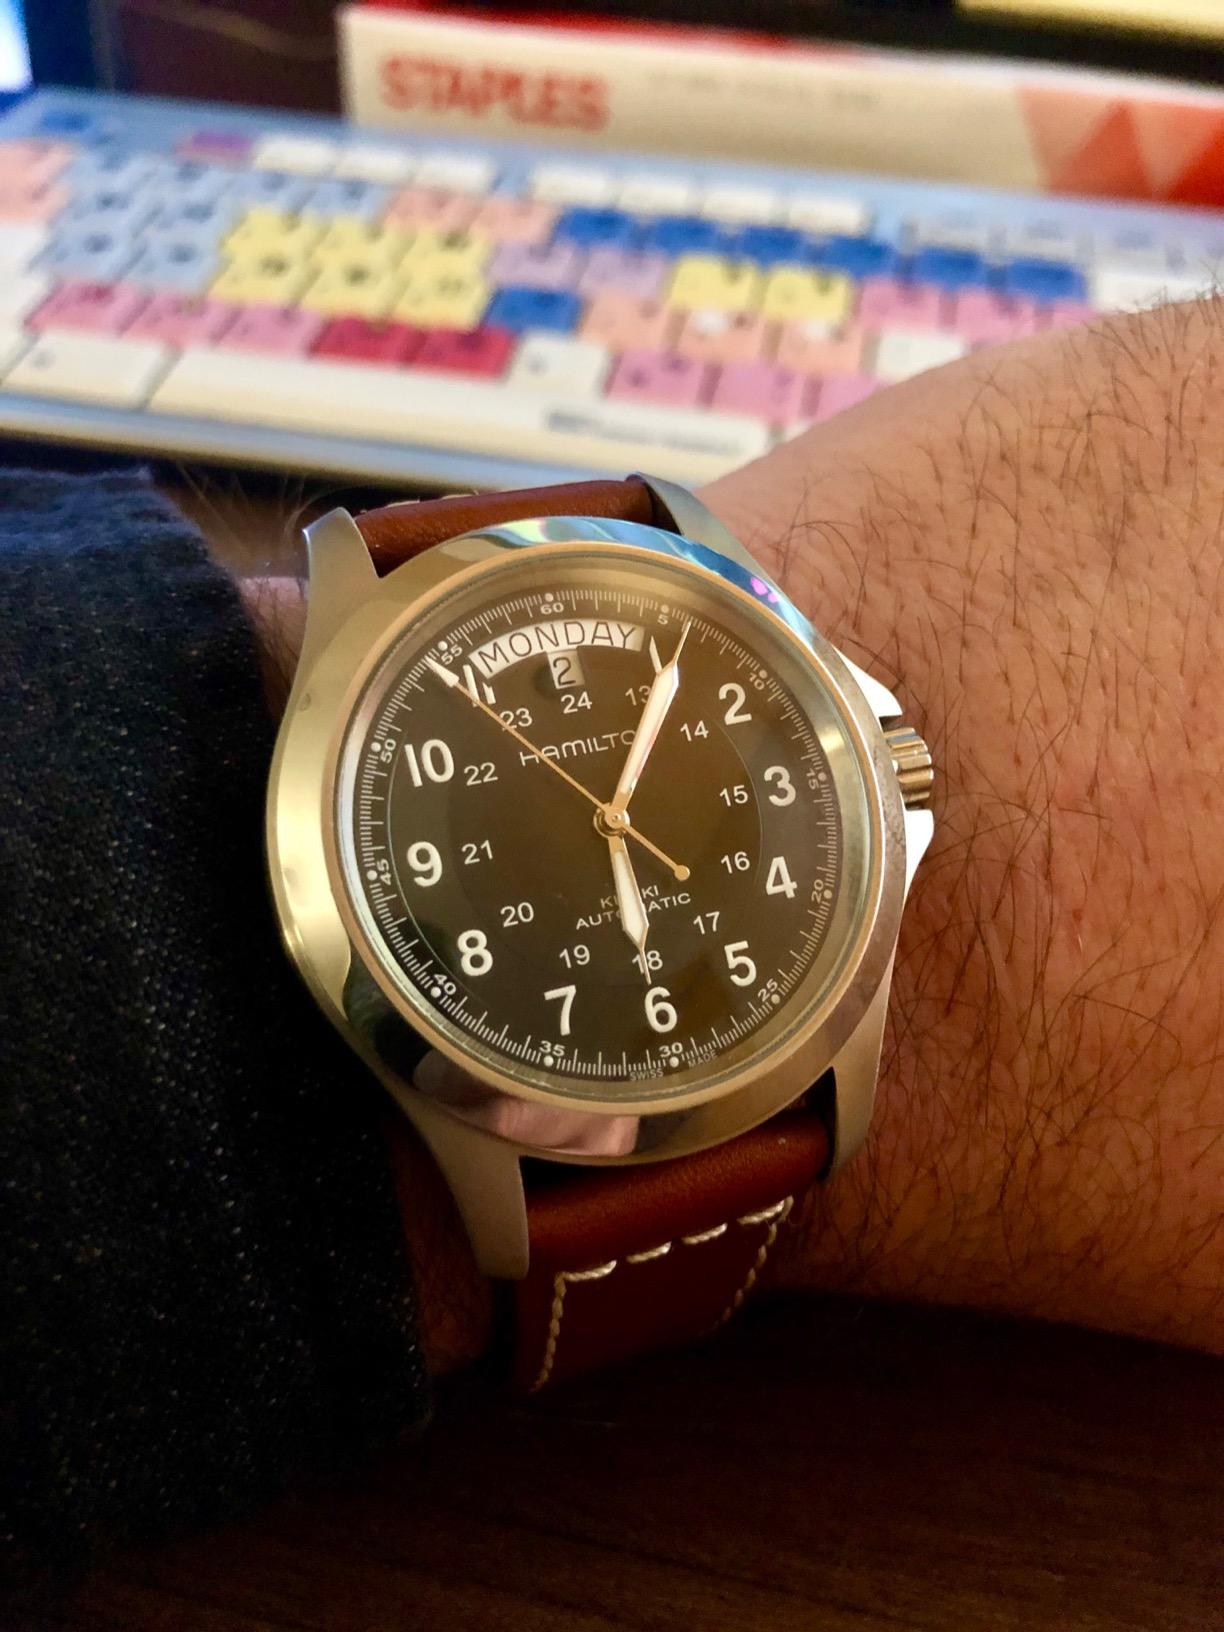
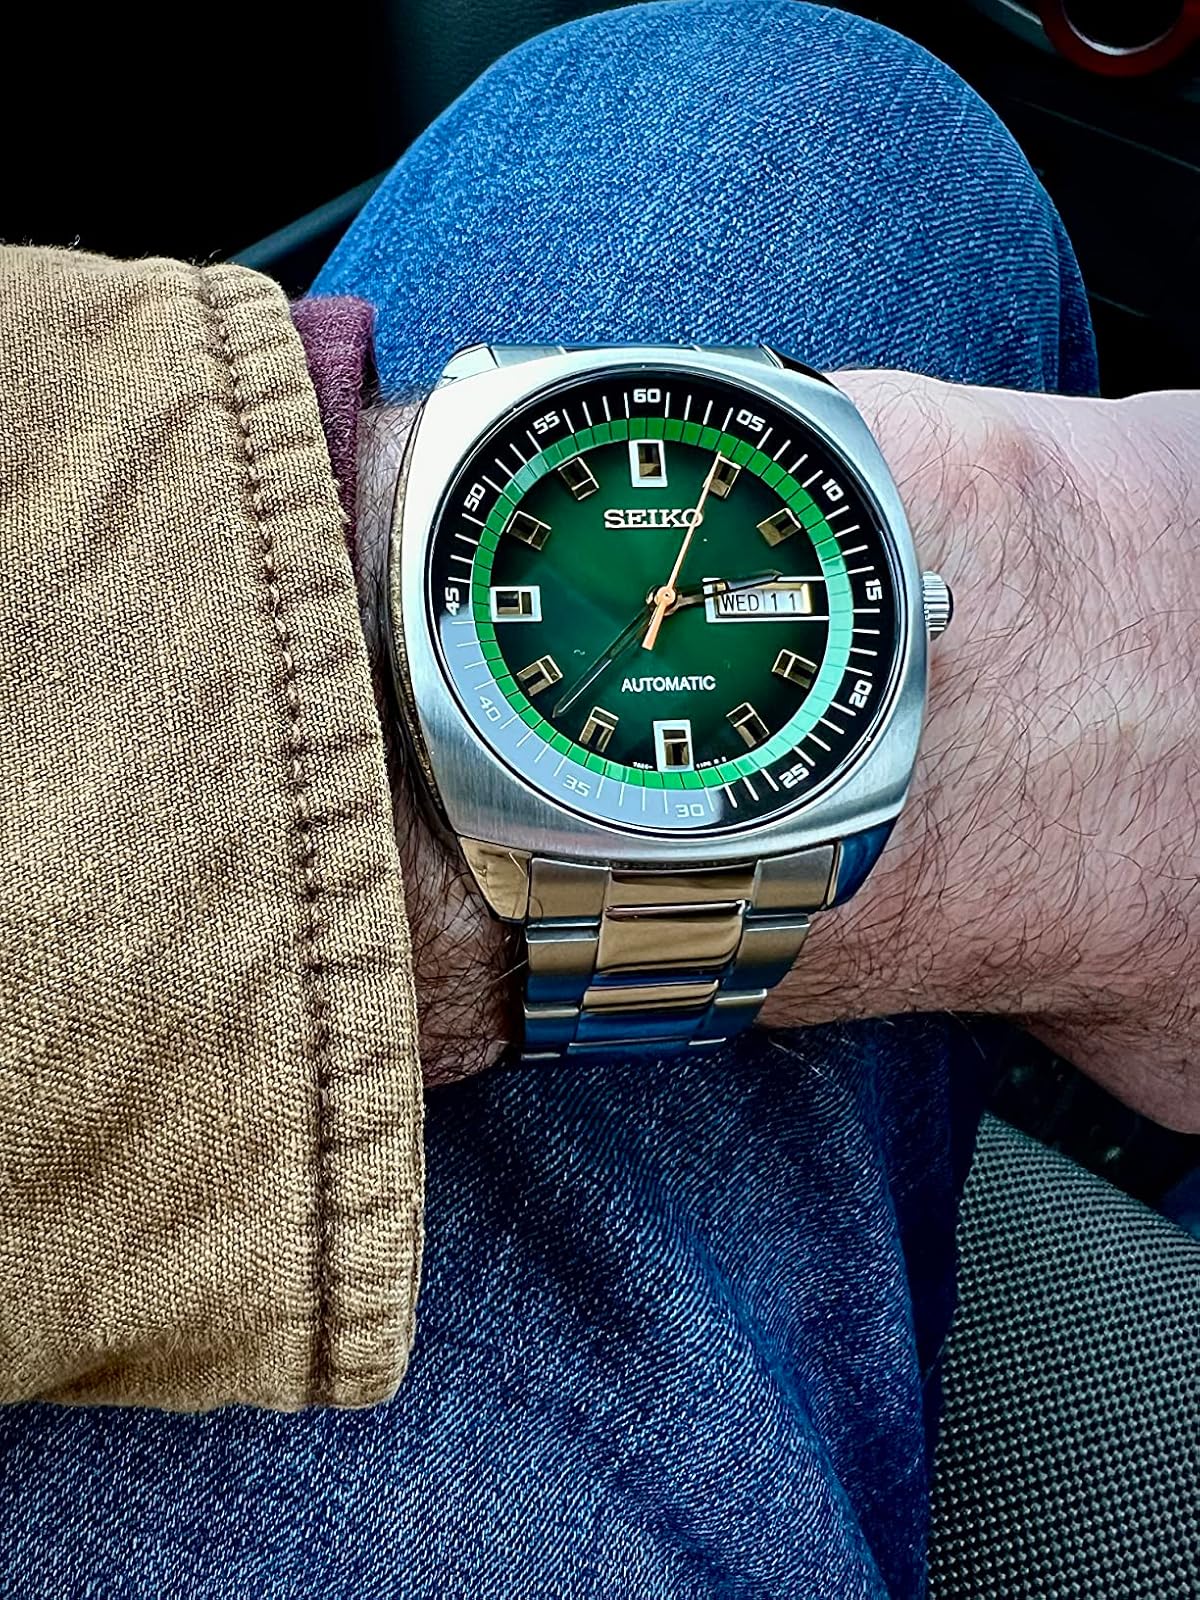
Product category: accessories_watch
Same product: no